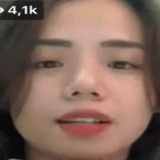
ca sĩ Nguyễn Hương Ly